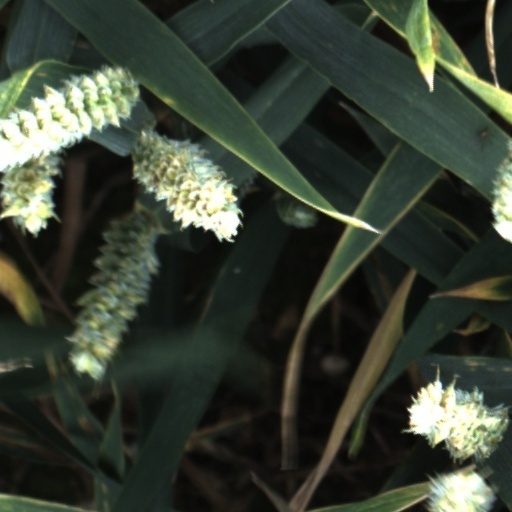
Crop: wheat